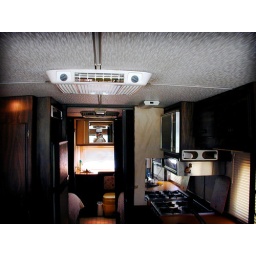
That's the medicine cabinet in the bathroom where you can see my reflection... overall this RV is 32 feet long.